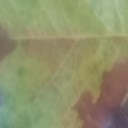
Label: Leaf_rust